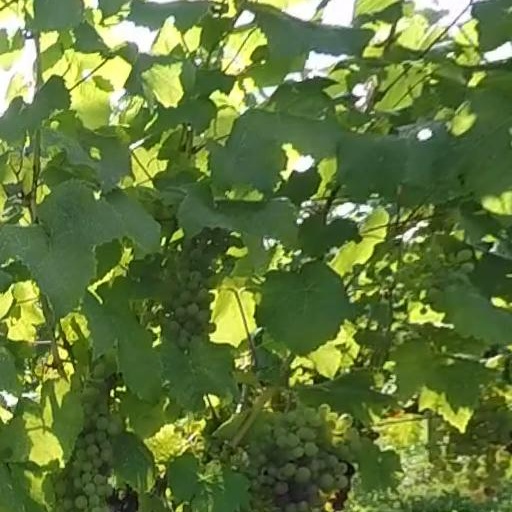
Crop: grape